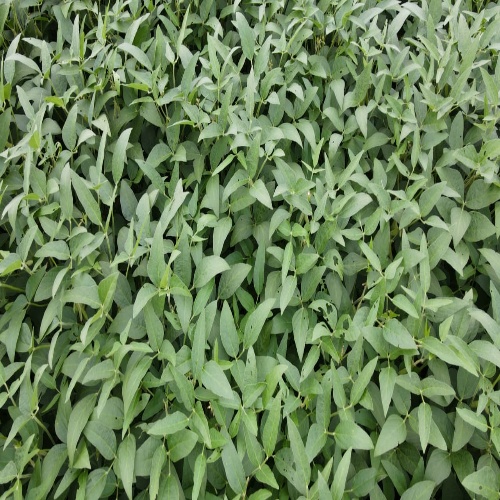
Label: Diabrotica_speciosa